Pat O'Brien (Irish politician)

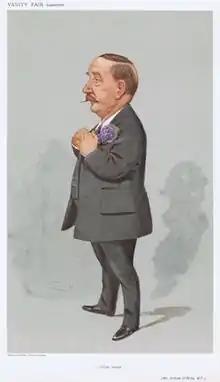

When the Irish Party reunited in 1900, O’Brien became one of its whips and remained so until his death. He played a key role in the passage of the Home Rule Act 1914 when many voting ambushes were attempted by the opposition.